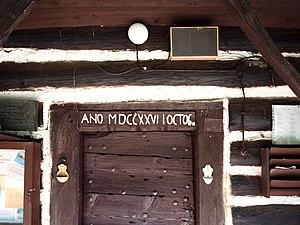
Brežany est un village de Slovaquie situé dans la région de Prešov.